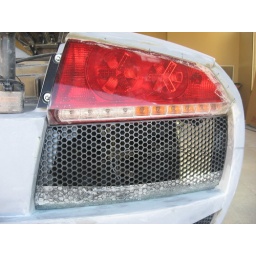
Also filled in around tail lamp assembly will sand down to make flush around tail lamp